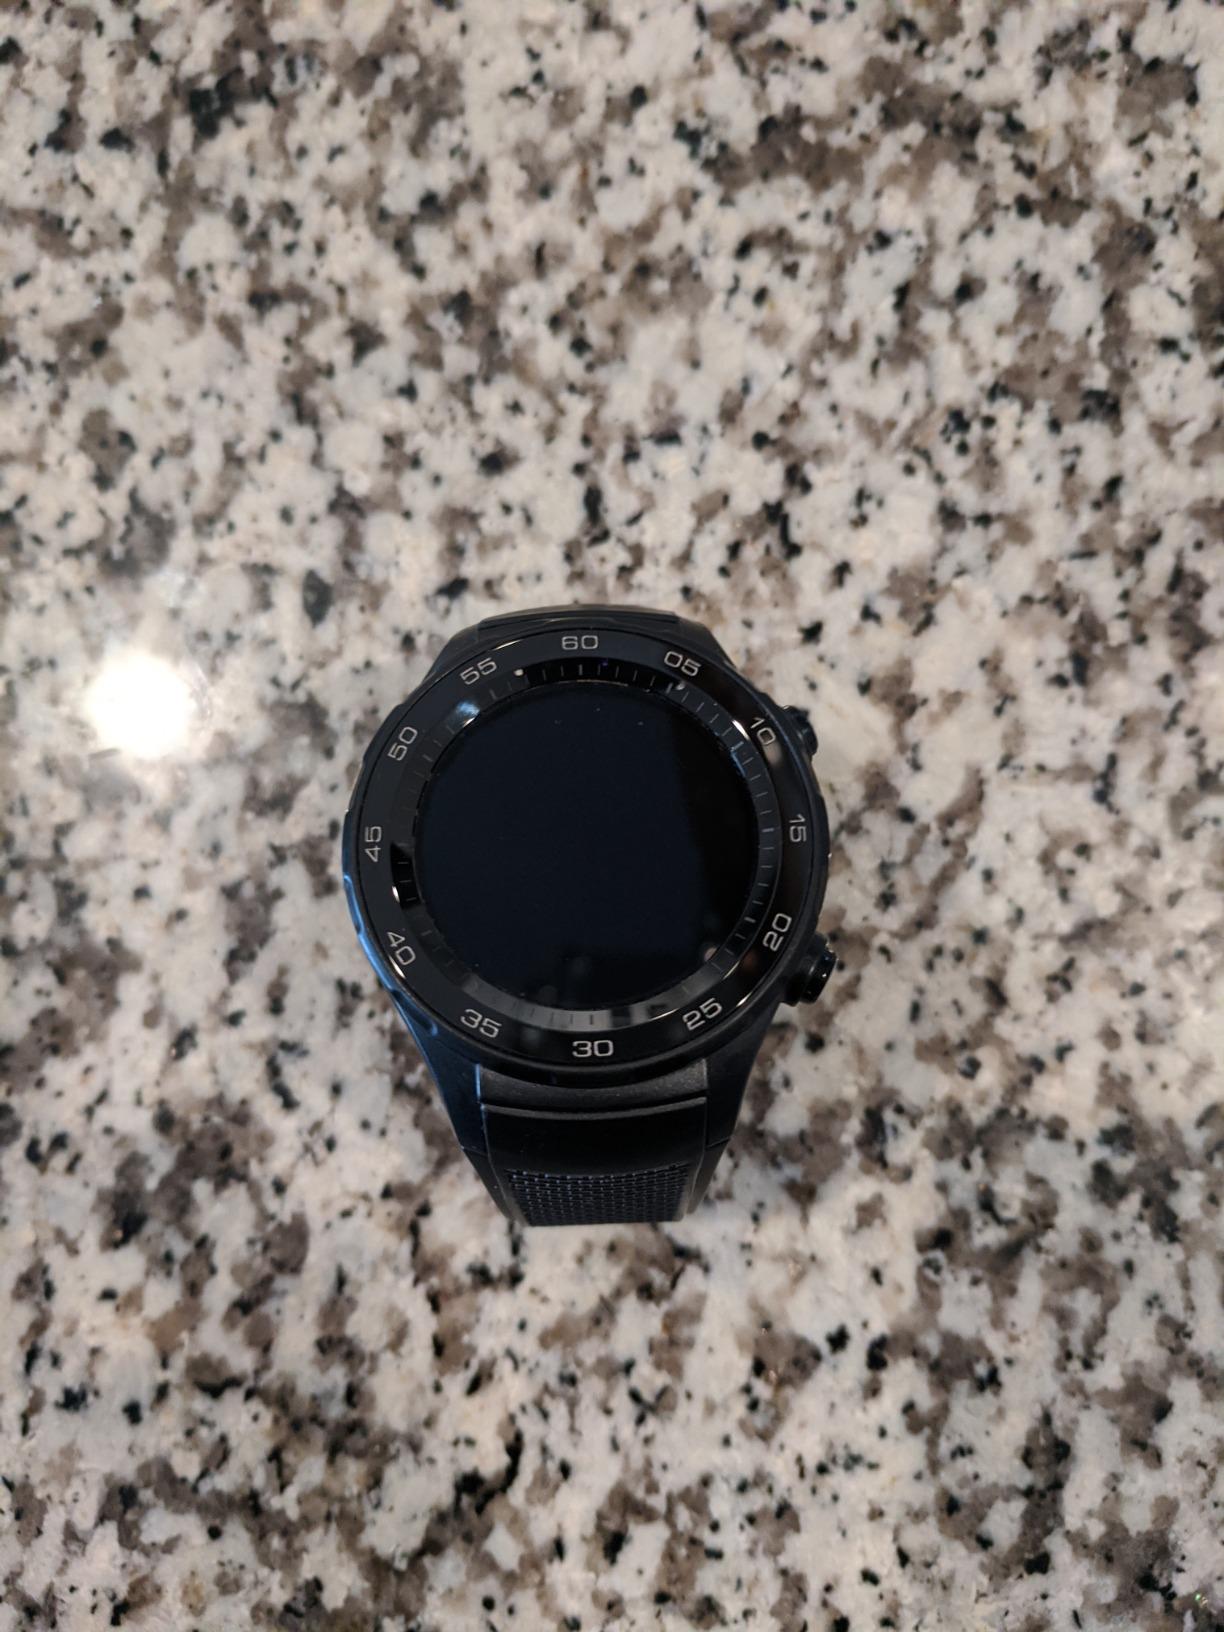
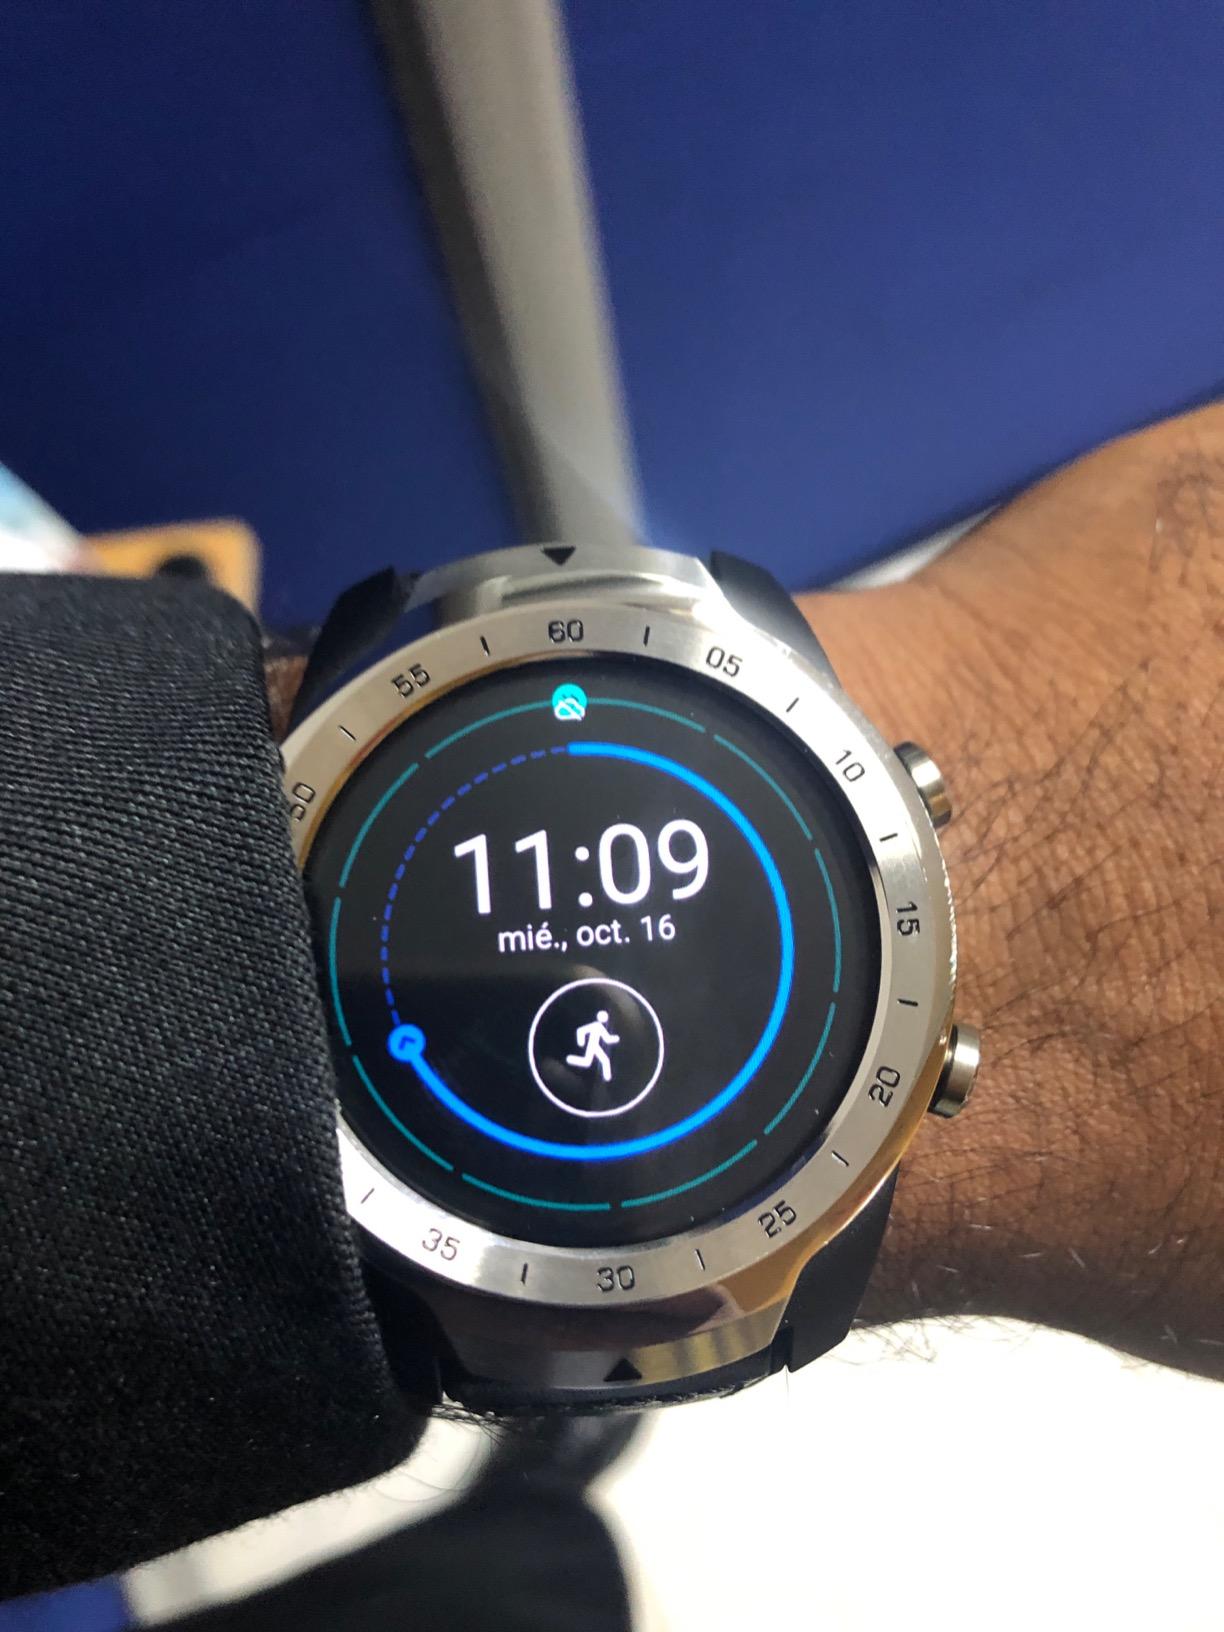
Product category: smartwatch
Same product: no